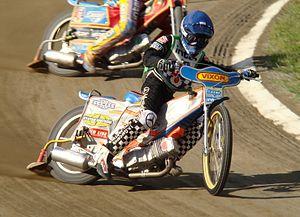
Łukasz Sówka, un coureur de Speedway polonais. Polski: Łukasz Sówka (KM Ostrów Wielkopolski). Zdjęcie zrobione na Młodzieżowych Indywidualnych Mistrzostwach Wielkopolski w Zielonej Górze. Svenska: Łukasz Sówka, polsk speedwayförare.